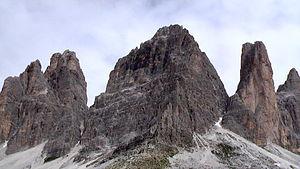
Les Tre Cime di Lavaredo en italien, ou Drei Zinnen en allemand, sont un sommet des Alpes, à 2 999 m d'altitude, dans les Dolomites, à la limite entre les régions italiennes de Vénétie et du Trentin-Haut-Adige/Sud Tirol.